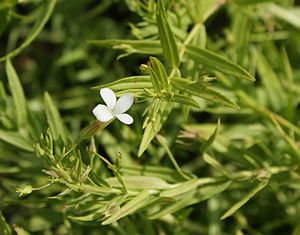
Lægenådesurt / Galleri
Løv og kopper.
Lægenådesurt, også skrevet Læge-Nådesurt, er en flerårig, urteagtig plante med opret vækst og hvide blomster. Den er sjældent set i Danmark og findes her kun under dyrkede forhold.